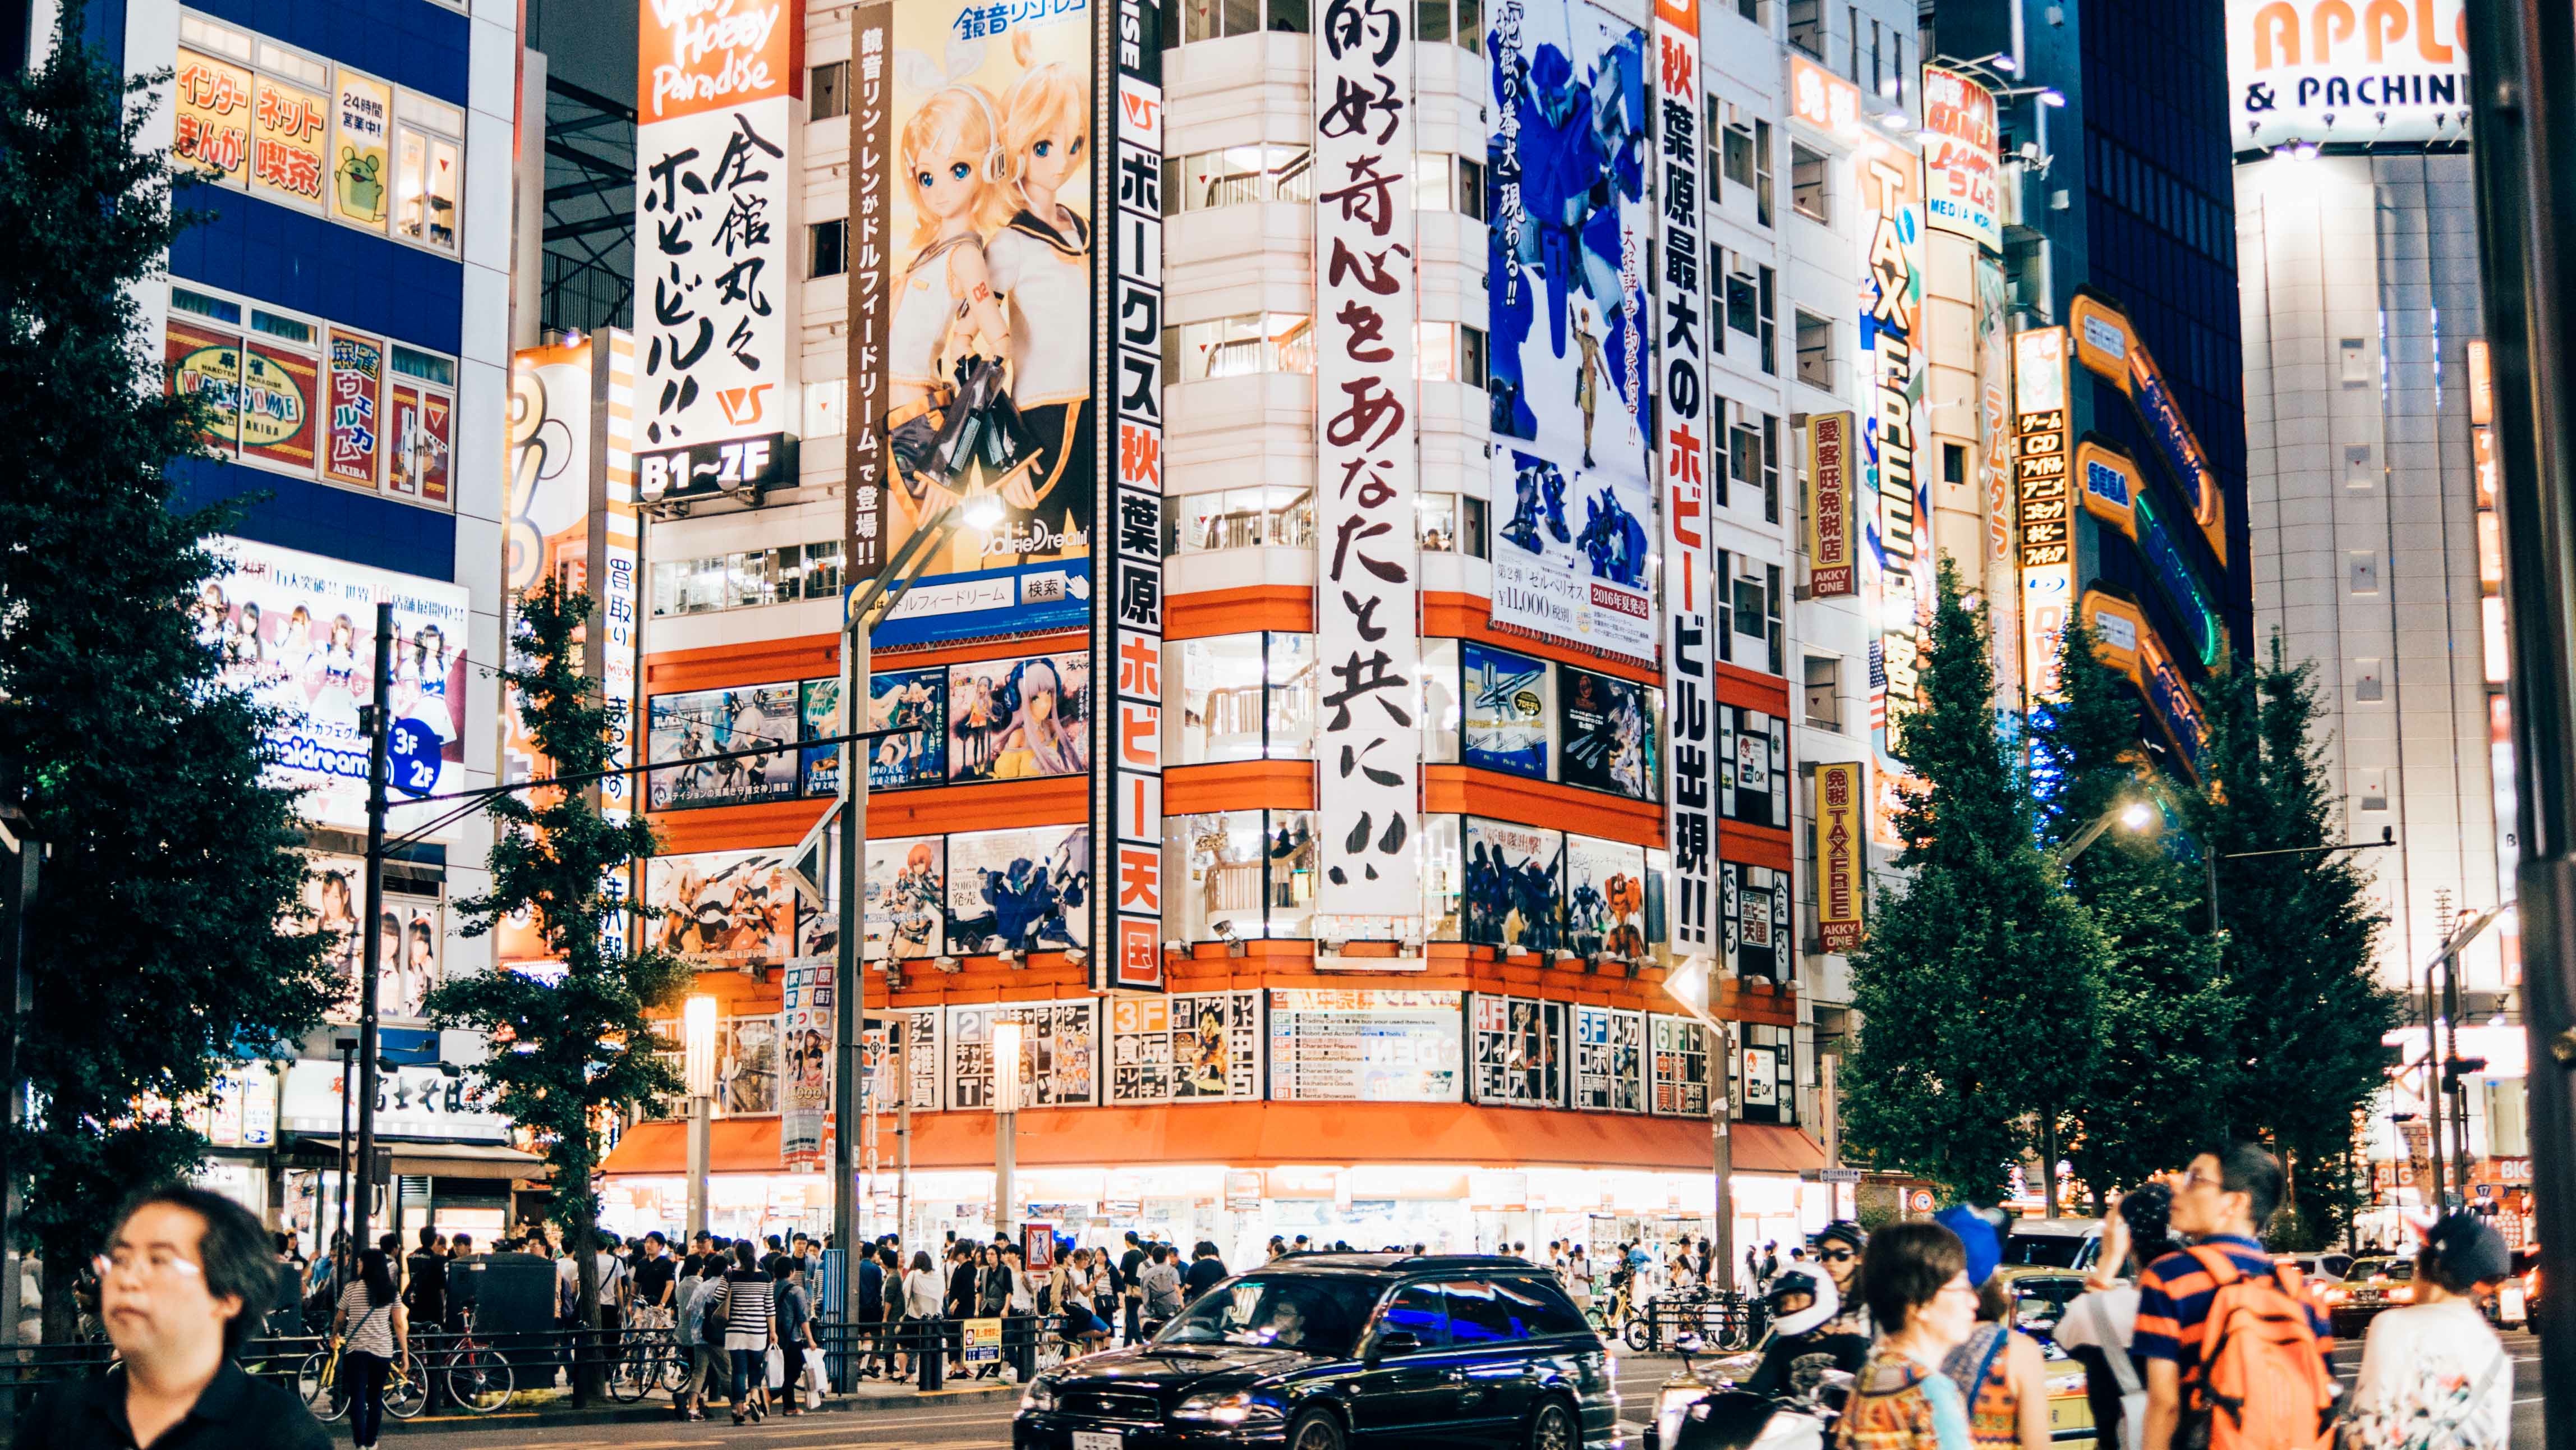
pedestrian, road, street, town, city, crowd, cityscape, downtown, plaza, shopping, tourism, infrastructure, metropolis, neighbourhood, urban area